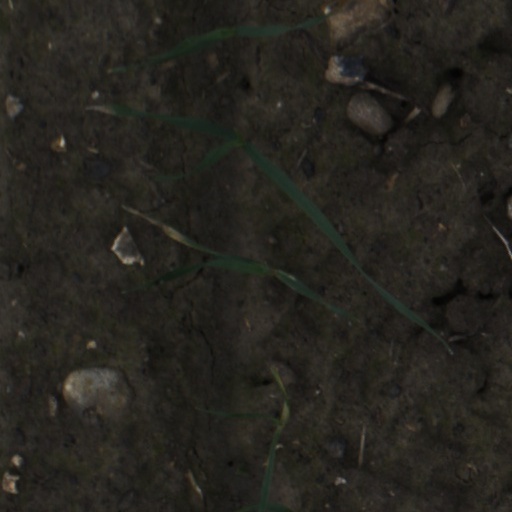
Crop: wheat